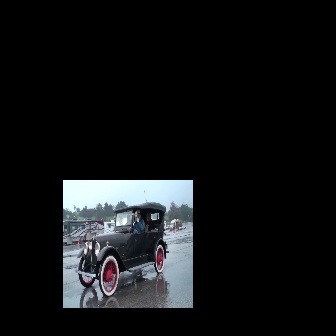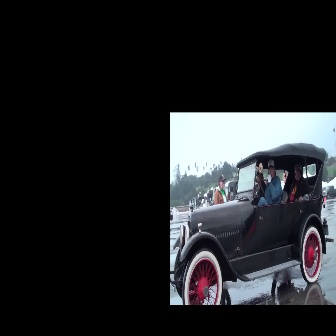
  Please identify the target specified by the bounding box [74,201,169,296] in the first image and locate it in the second image. Return the coordinates in [x_min,y_min,x_max,y_max] format.
Answer: [170,141,333,304]